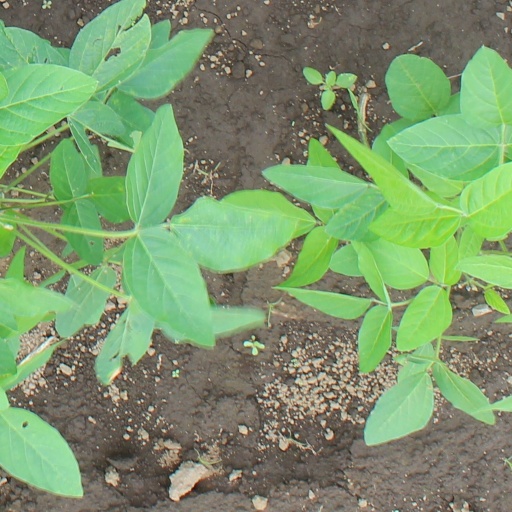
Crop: soybean